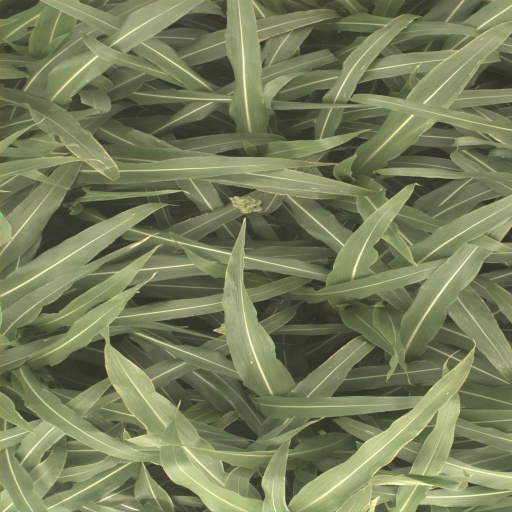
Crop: sorghum